Dr. John R. Drish House

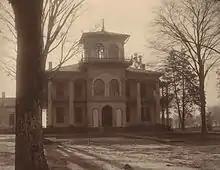
The Drish House in 1911, while still intact.

Built for Drish by his slave artisans, the first early incarnation of the house is usually credited to the influence of state architect William Nichols. The exterior of the house, as completed in 1837, featured full-width, monumental Doric porticoes to the front and rear, with two-story pilasters dividing each bay on all four sides.